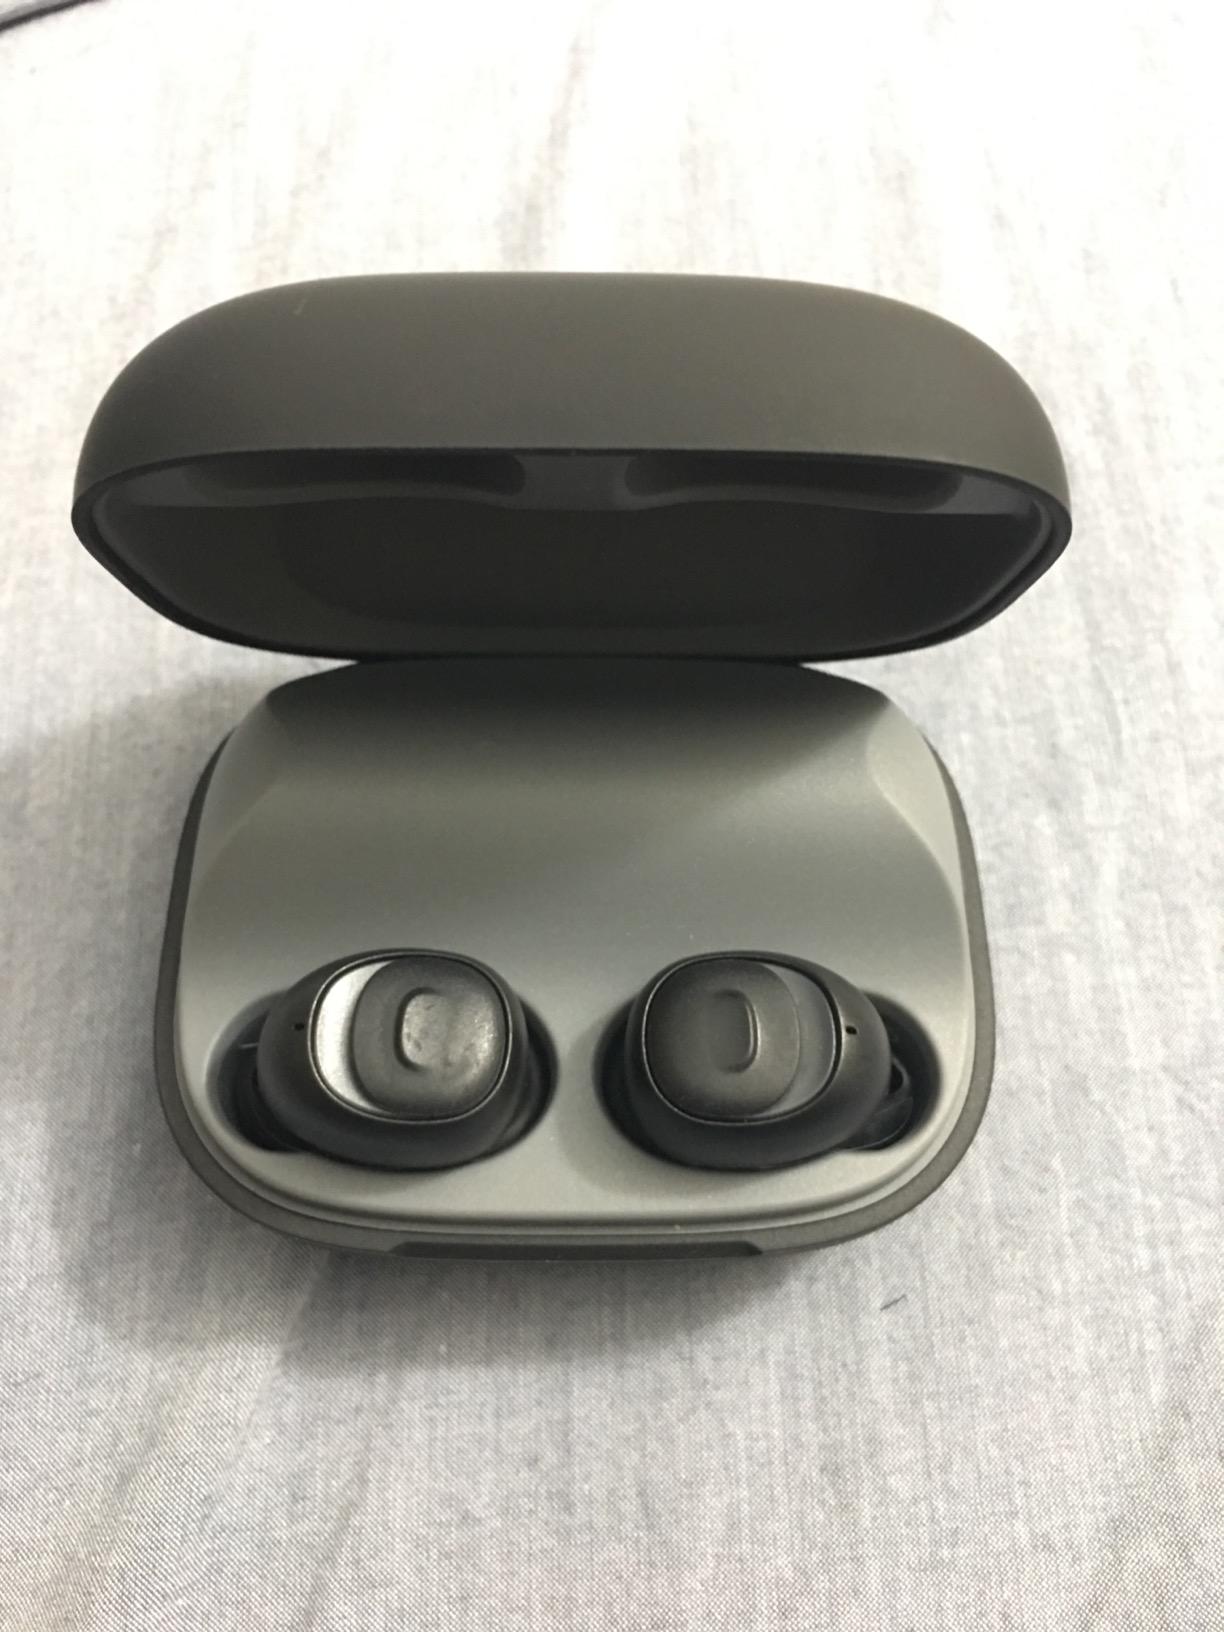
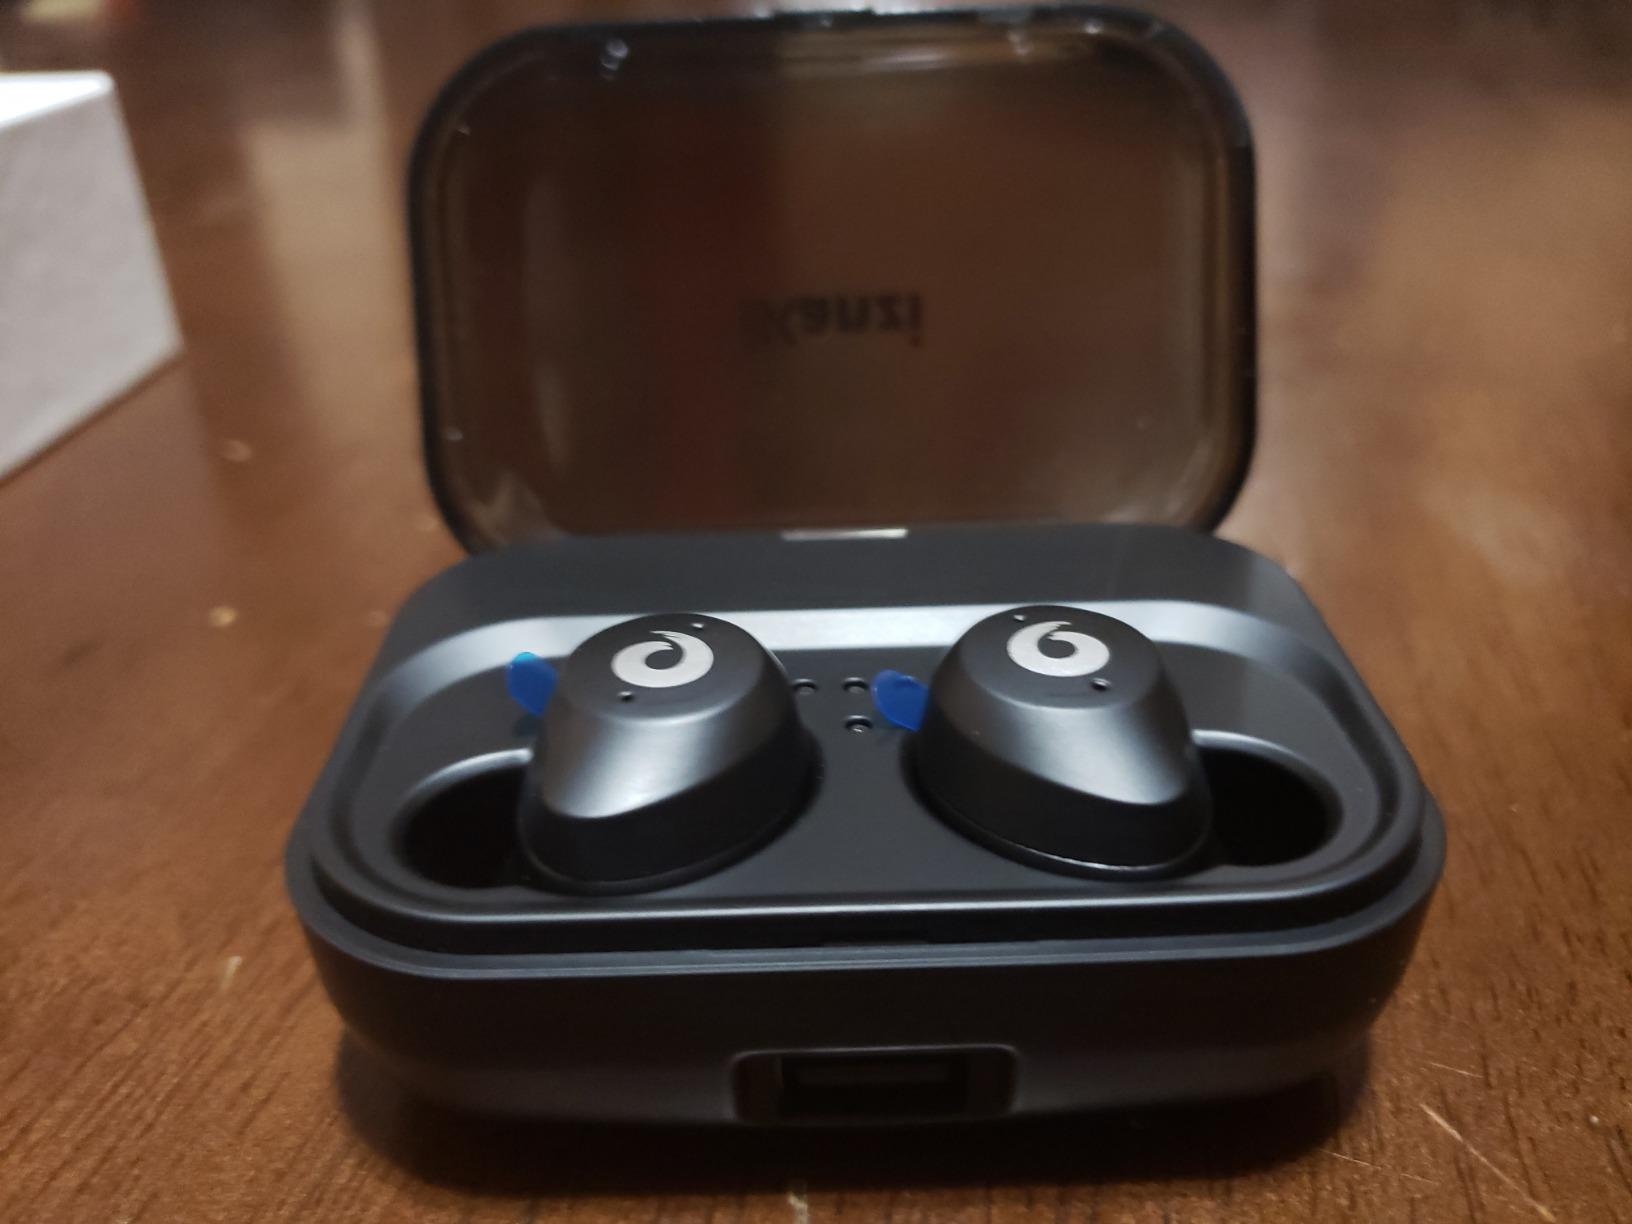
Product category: earbuds
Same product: no